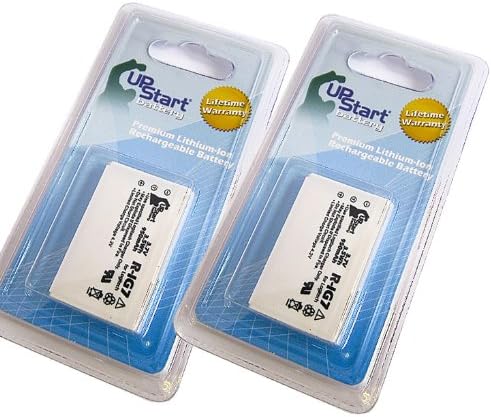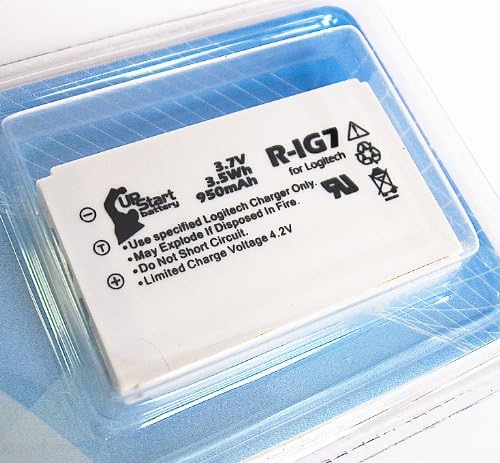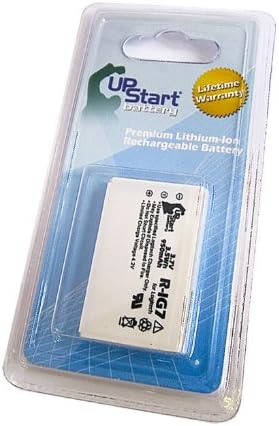
2 Pack Replacement for Logitech 190304-0000 Battery - Compatible with Logitech Universal Remote R-IG7 Battery (950mAh 3.7V Lithium-Ion)
Category: Camera & Photo
Please note: This is an UpStart Battery brand replacement part, not an OEM product. This product is not affiliated with any OEM brands and is not covered under any warranties offered by the original manufacturers. Any warranties for this product are offered solely by Upstart Battery. All mentions of brand names or model descriptions are made strictly to illustrate compatibility. All brand names and logos are registered trademarks of their respective owners.
Features: Replacement Logitech 190304-0000 Battery | Replacement for Logitech Universal Remote R-IG7 Batteries | Quantity: 2, Lifetime Warranty | Capacity: 950mAh, Upstart Battery Brand